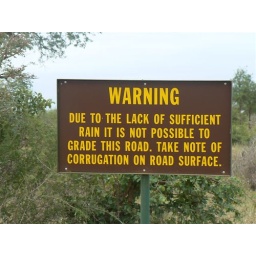
Warning signs at start of dirt roads in Kruger. Jan 07